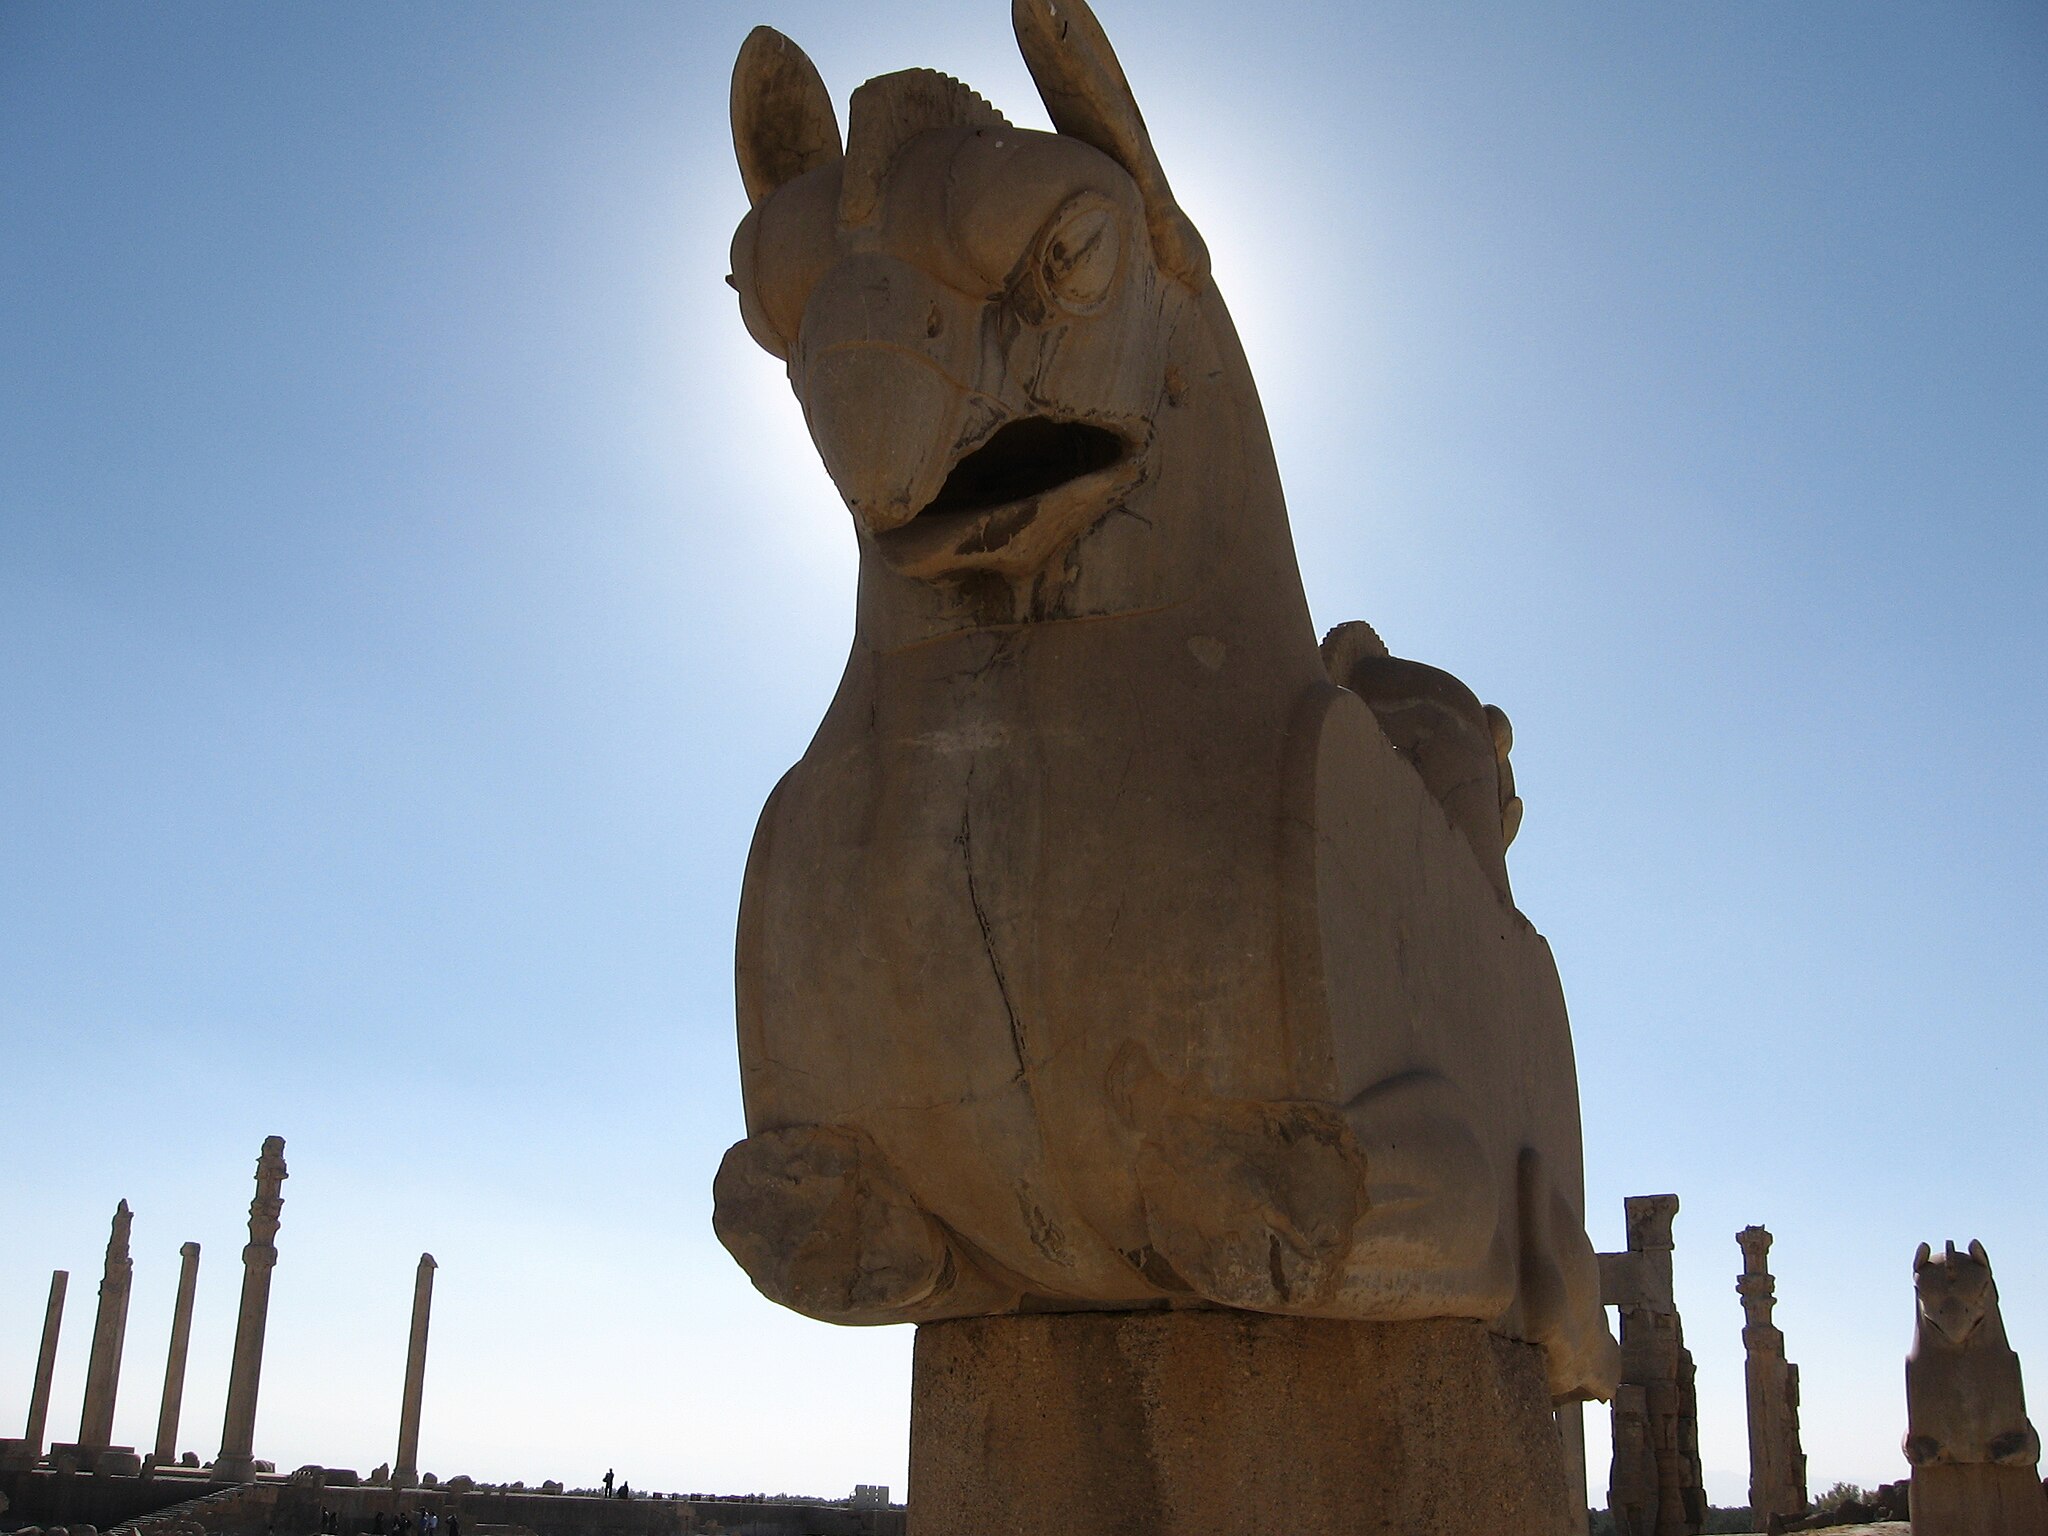
Title: Homa Persepolis
Date: 2020-10-06
Categories: Self-published work, Cultural heritage monuments in Iran with known IDs, Griffin capitals in Persepolis, Uploaded via Campaign:wlm-ir, Images from Wiki Loves Monuments in Marvdasht, 2007 in Persepolis, Images from Wiki Loves Monuments 2020, Images from Wiki Loves Monuments 2020 in Iran